Saint-Martin de Luché Church

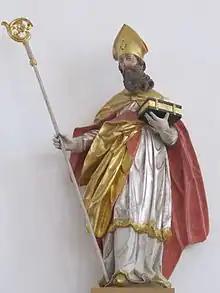
Liborius of Le Mans founded seventeen parishes, including Luché.

In the "Actus pontificum Cenomannis", Luché is listed among the seventeen parishes founded by Saint Liboire, Bishop of Le Mans, in the 4th century, making it one of the oldest parishes in Maine. The location of the site is certainly linked to the presence of a ford to cross the Loir at this point. No trace remains of this first sanctuary, probably dedicated to Saint Apolline, apart from the name of the square adjoining the church to the south, and its well which is fed by a spring originating beneath the building's choir.